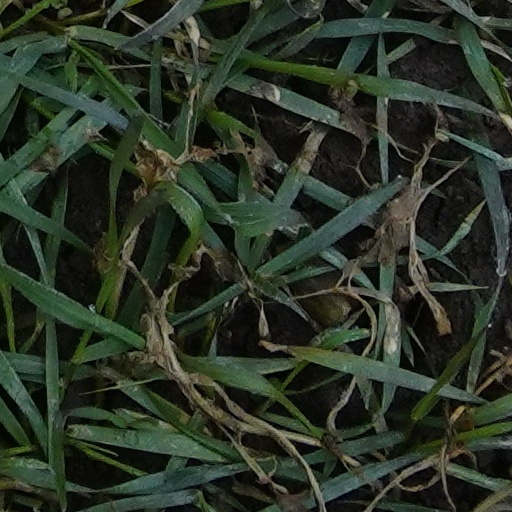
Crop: wheat